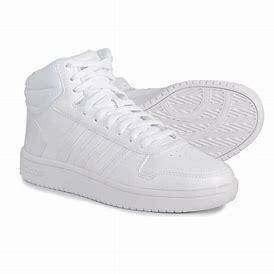
Brand: Adidas
Model: Hoops 2